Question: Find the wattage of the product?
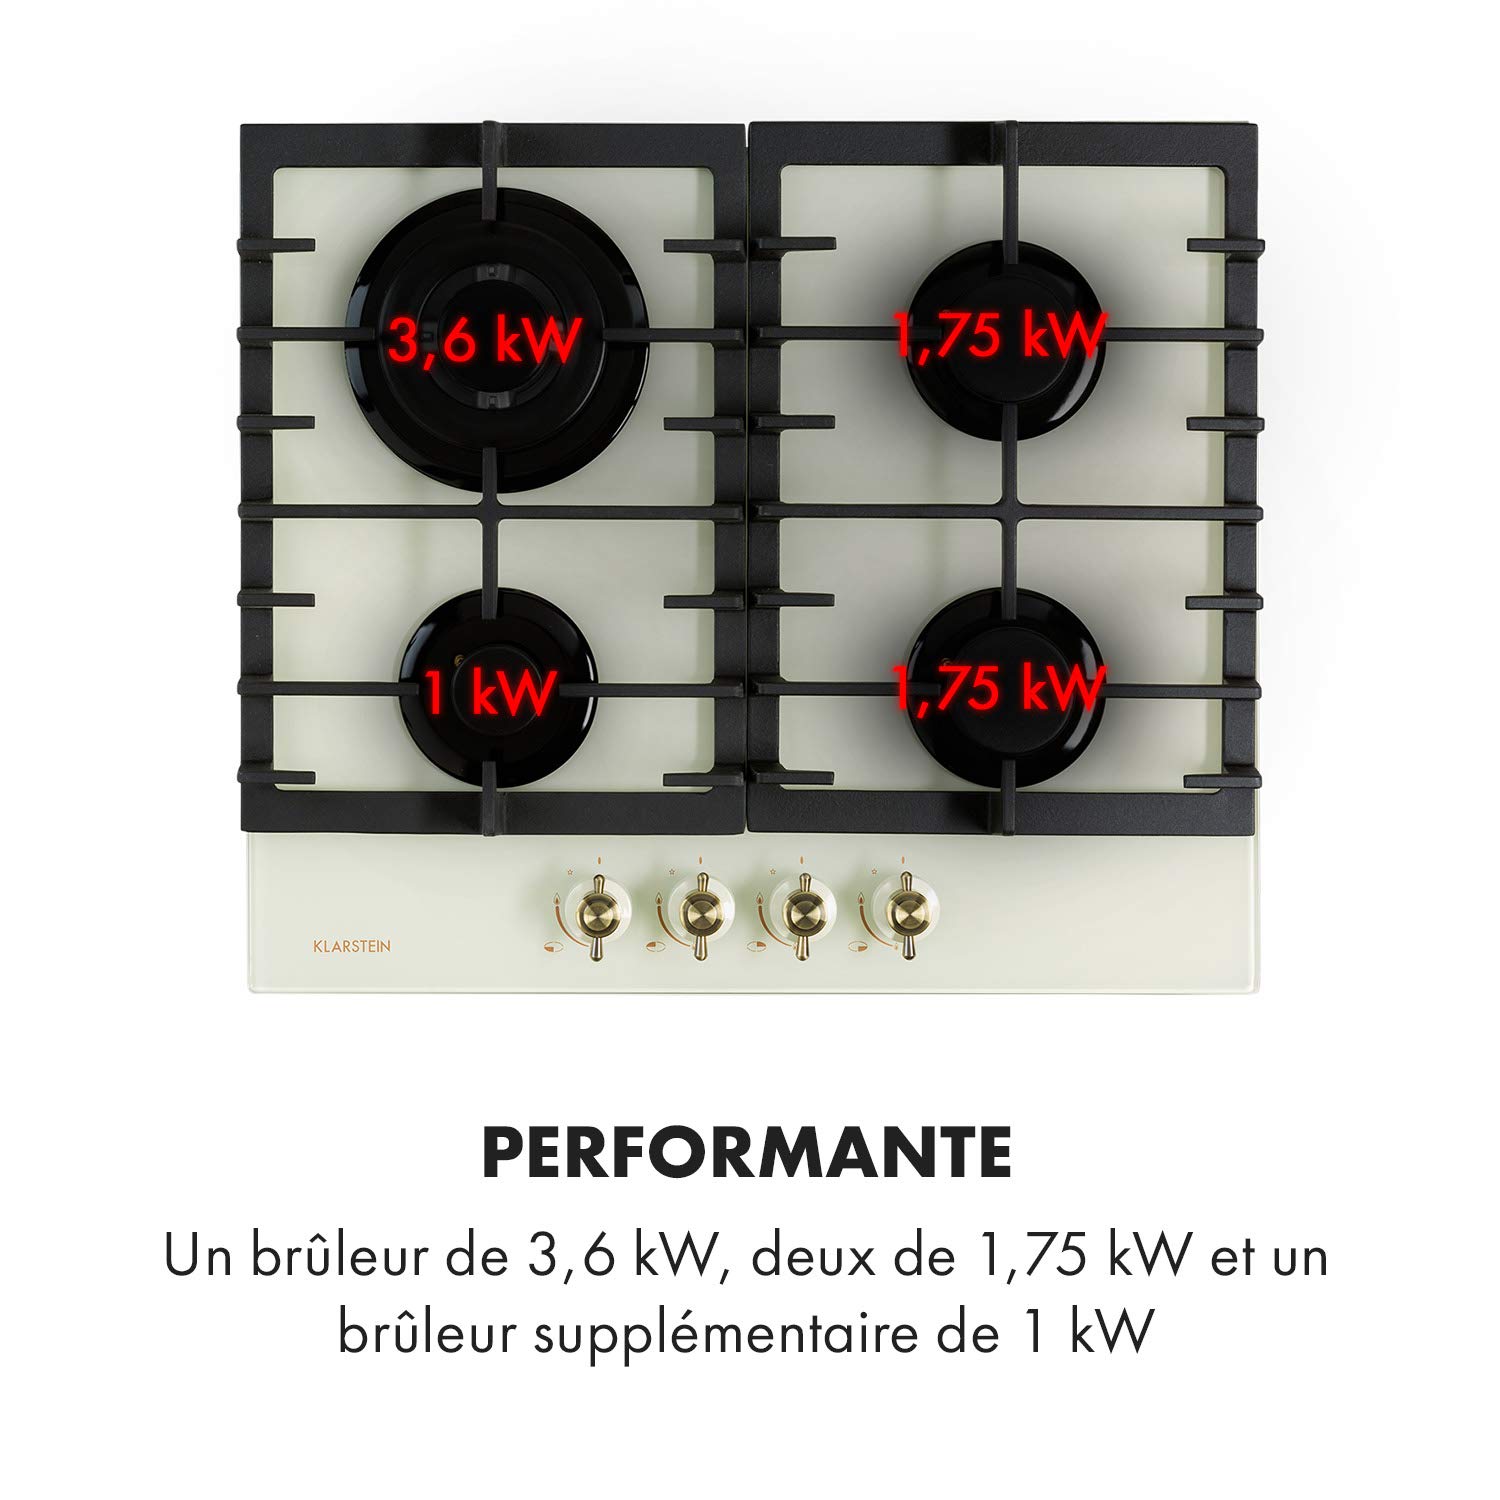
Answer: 3.6 kilowatt